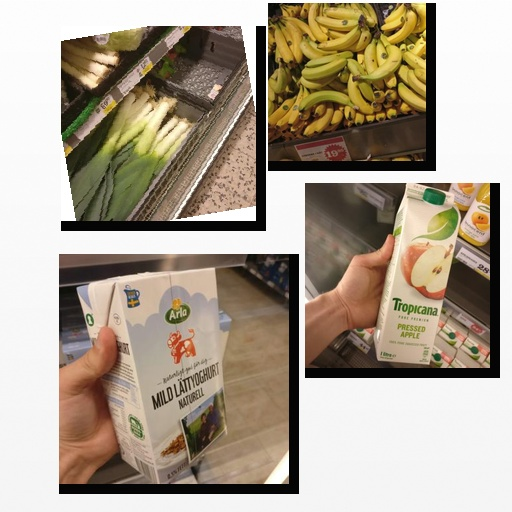
Food items: banana, leek, apple_juice, natural_low_fat_yogurt